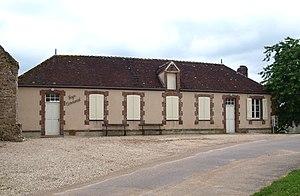
Sommecaise (Yonne, France) - le foyer communal.
Sommecaise est une commune française située dans le département de l'Yonne en région Bourgogne-Franche-Comté à 150 km au sud-est de Paris.